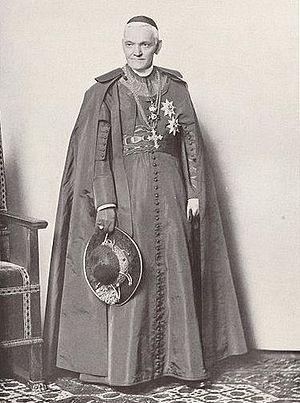
Kolos Ferenc Vaszary est un cardinal hongrois du fin du XIXᵉ siècle et début du XXᵉ siècle, membre de l'ordre des bénédictins.